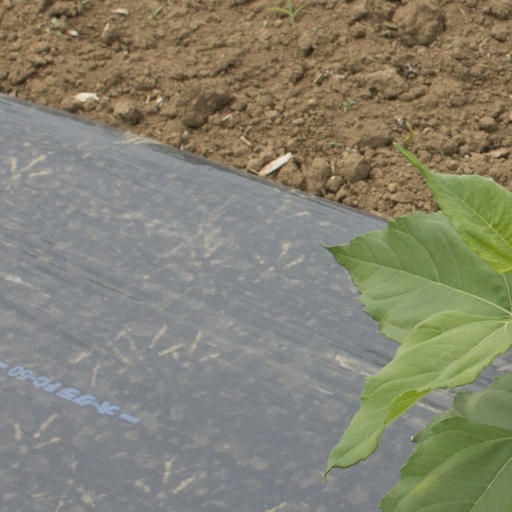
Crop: Jerusalem artichoke